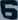
Number: 6